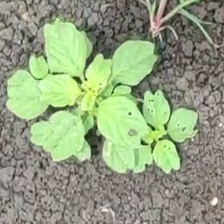
Weed species: Kena_(Commplina_benghalensio)